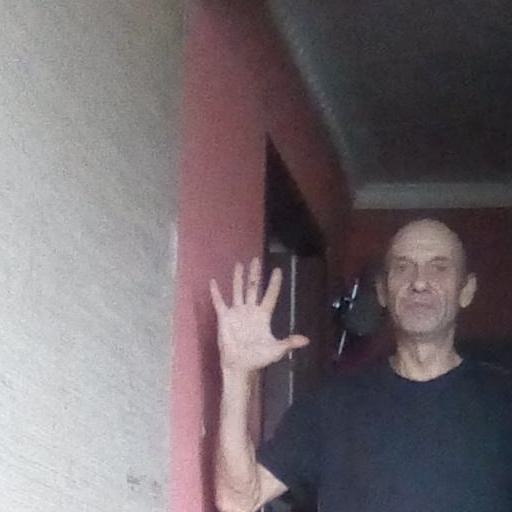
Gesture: palm